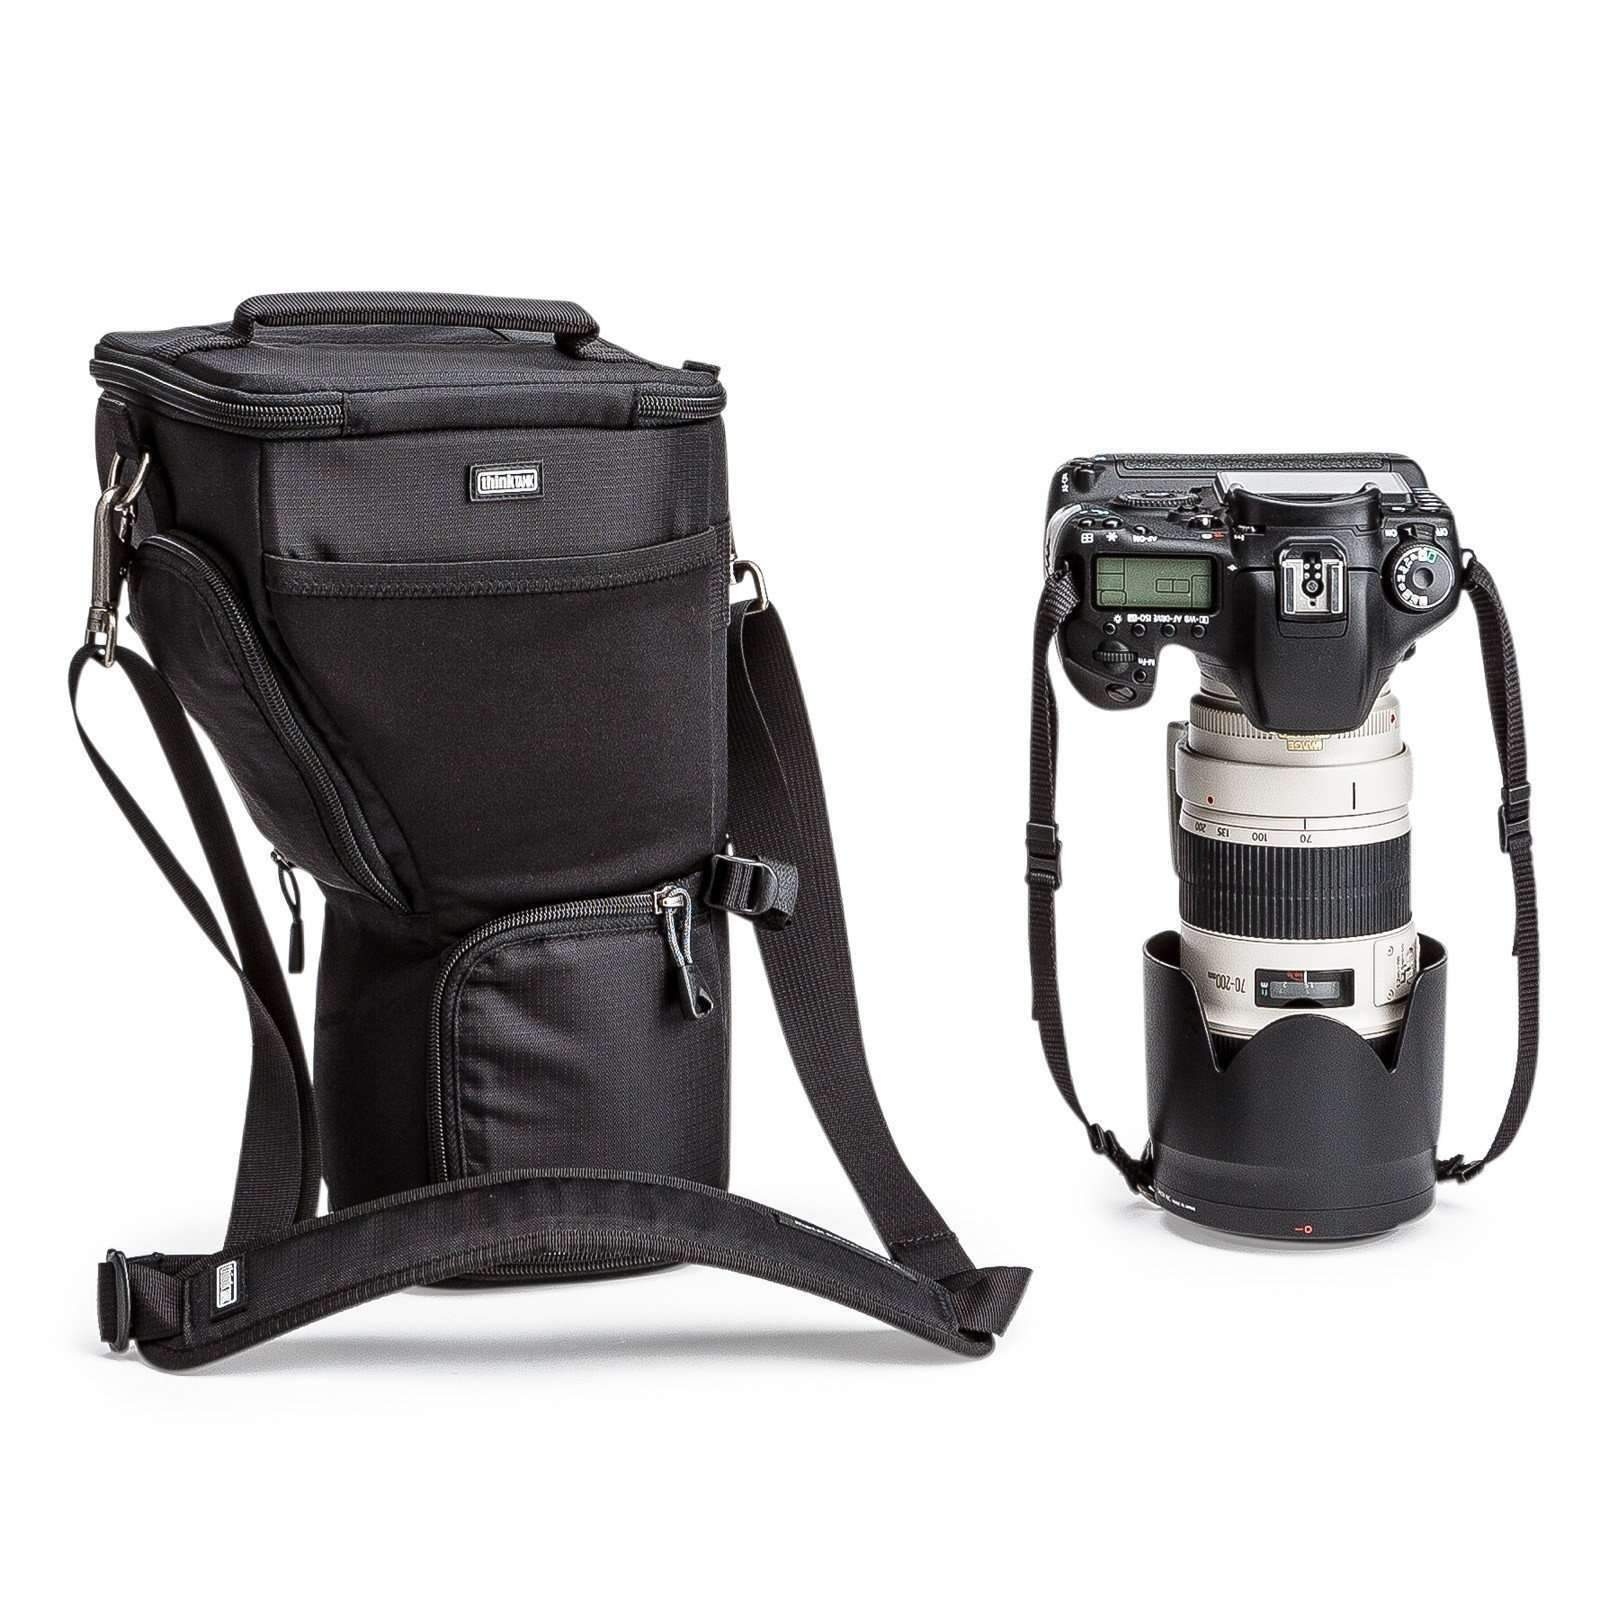
ThinkTANK Digital Holster 50 V2.0
Unique holster developed for gripped DSLR, 70-200mm f/2.8 with lens hood in shooting position KEY FEATURES: “Pop Down” increases bag height for a lens hood or a telephoto lens Shoulder bag attaches to all Think Tank belts and bags with Modular Rails Side attachment rail to connect small Modular or Skin component to holster
Brand: Think Tank
Category: Cameras & Optics > Camera & Optic Accessories > Camera Parts & Accessories > Camera Bags & Cases > Camera Holster Bags